Heroes (2008 film)

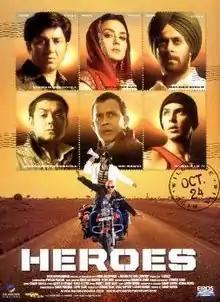
Theatrical release poster

Heroes is a 2008 Indian Hindi-language drama film directed by Samir Karnik, starring Salman Khan, Sunny Deol, Dino Morea, Bobby Deol, Preity Zinta, Mithun Chakraborty, Sohail Khan and Vatsal Sheth. The film is written by Aseem Arora. Although initially set to be released on 6 June 2008, it was pushed to 24 October 2008, the opening weekend of the holiday Diwali. On 22 November 2008 the script of "Heroes" was asked to be part of the Academy of Motion Picture Arts and Sciences.